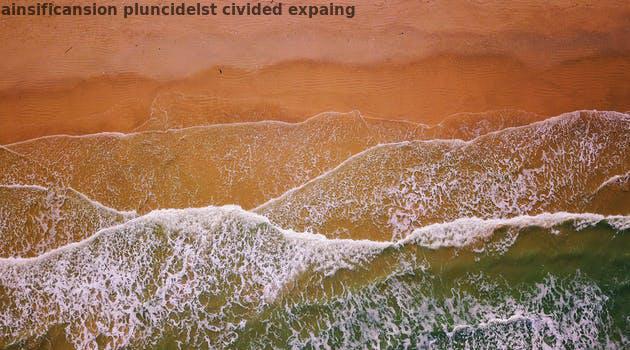
Label: Watermark